Katharine Parker

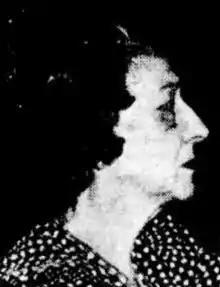

Katharine Parker (28 March 188628 March 1971) was an Australian composer, perhaps best known for her piano piece "Down Longford Way". She was also an accomplished pianist and accompanist.